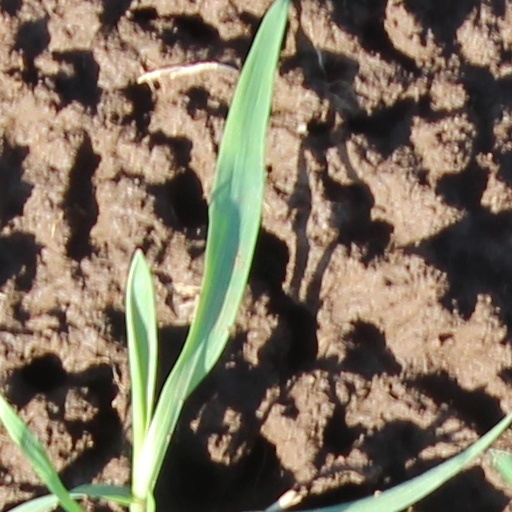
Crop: wheat